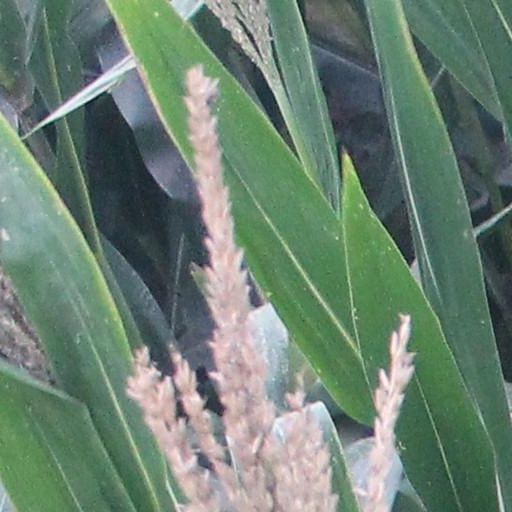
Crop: maize; corn